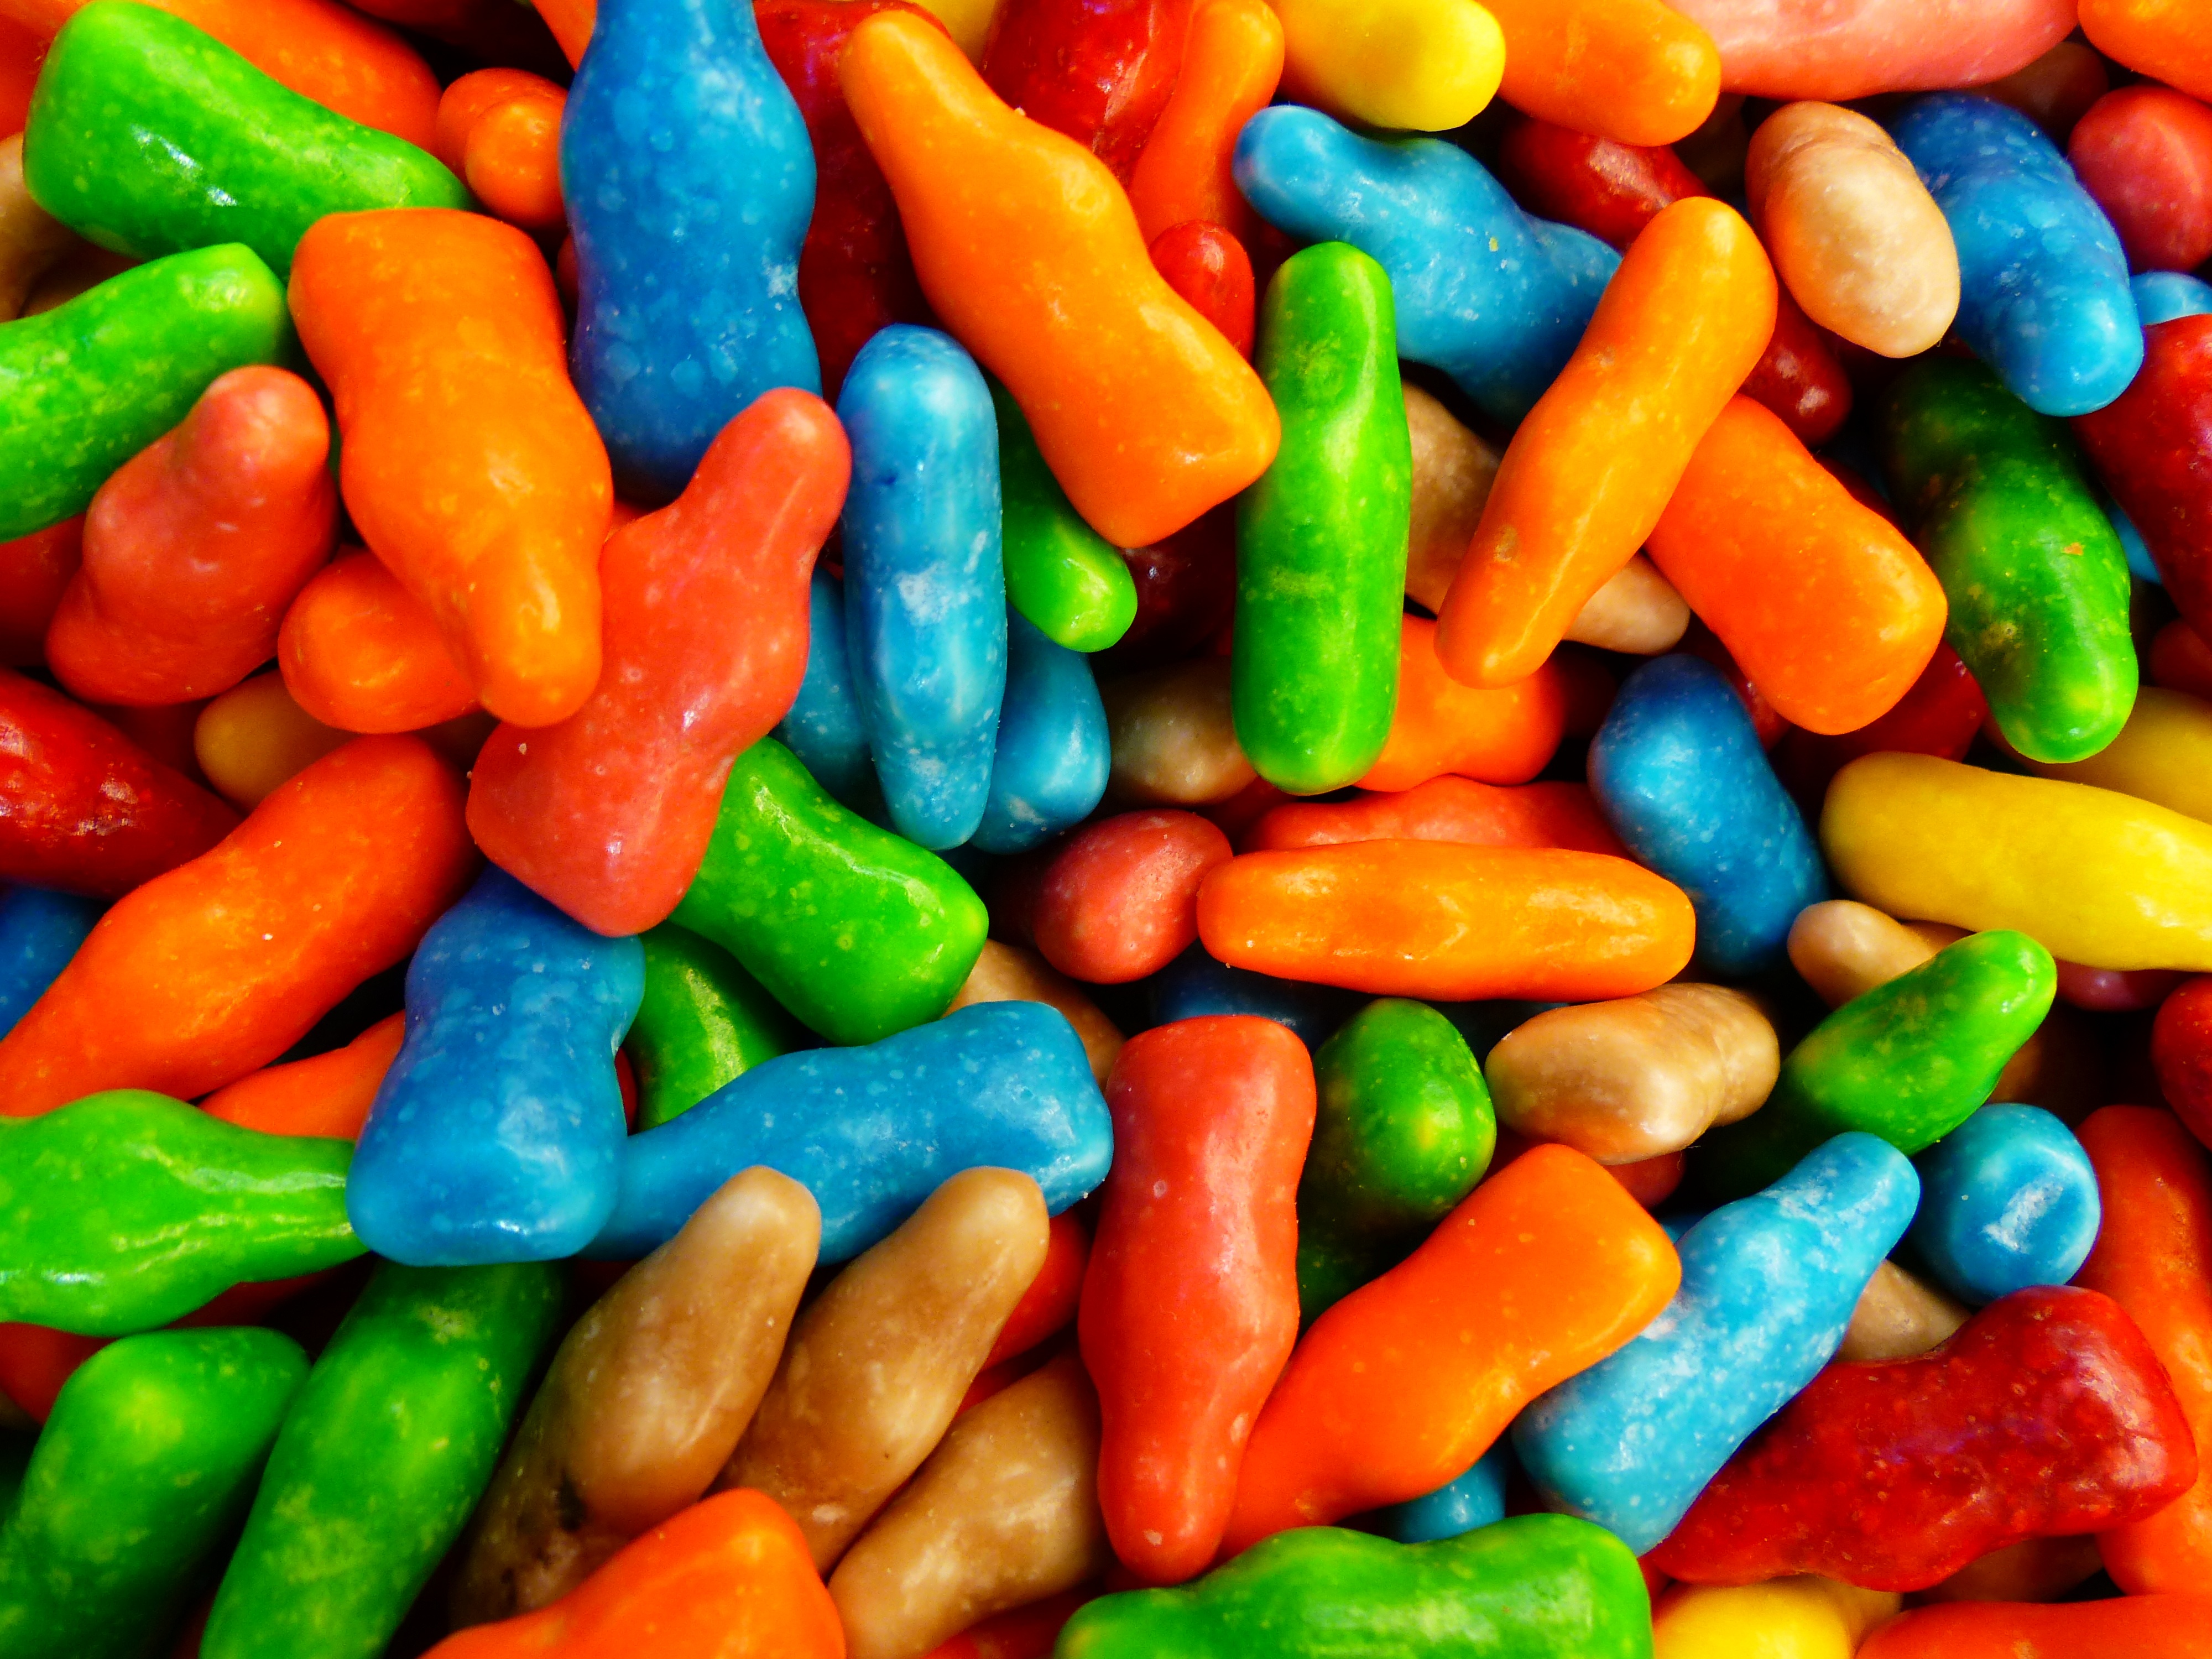
sweet, food, produce, color, colorful, dessert, candy, treat, confectionery, delicacy, hand made sweets, gummi candy, wine gum, jelly bean